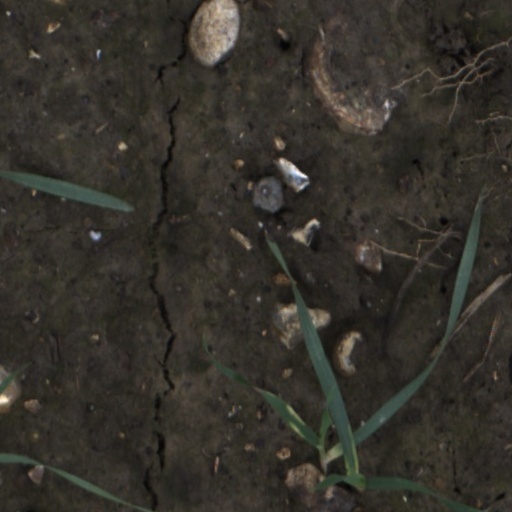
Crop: wheat